BBC Studios

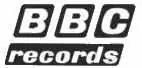
BBC Records Logo

BBC Records was a division of the BBC founded in 1967 to commercially exploit the corporation's output for radio and television for both educational and domestic use. In the 1990s licensing and marketing of the BBC's recorded output become the responsibility of BBC Worldwide (formerly BBC Enterprises), and the corporation ceased the direct release of recorded material, instead licensing its products to other companies. BBC Worldwide was merged into BBC Studios from 2018, which now licenses the use of the BBC logo on commercial recordings.